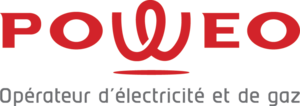
Le logo de la marque
Poweo était un fournisseur d’électricité et de gaz, créé en France en 2002. Racheté par Direct Energie en 2012, la marque Poweo est relancée en 2014 en Belgique. Elle fait place à Lampiris en 2019, suite au rachat de Direct Energie par le groupe Total.